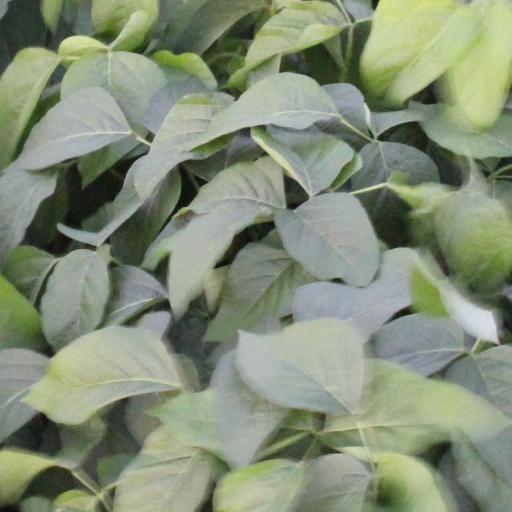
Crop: soybean